2023 SAFF Championship

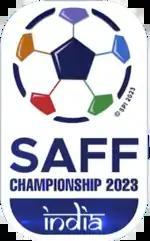

The 2023 SAFF Championship (known as the 2023 Bangabandhu SAFF Championship for sponsorship reasons) was the 14th edition of the SAFF Championship, the biennial international men's football championship of South Asia organised by South Asian Football Federation (SAFF). The event was held at the Sree Kanteerava Stadium in Bangalore, India from 21 June to 4 July 2023.